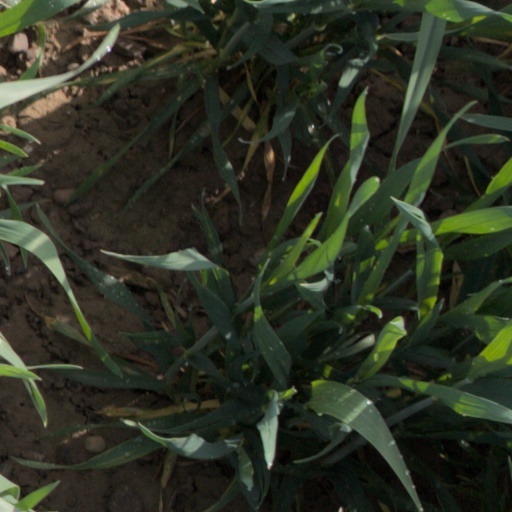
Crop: wheat